Evgenia Pavlovna Sokolova

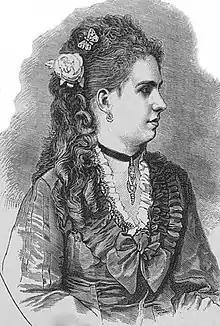
Evgenia Pavlovna Sokolova, an 1876 work by Pyotr Borel, engraved by Karl Petrovich Weyerman

Evgenia Pavlovna Sokolova (1 December 1850 – 2 August 1925) was a Russian dancer and educator. She was one of the most famous ballerinas of her period and later became a famous ballet teacher.